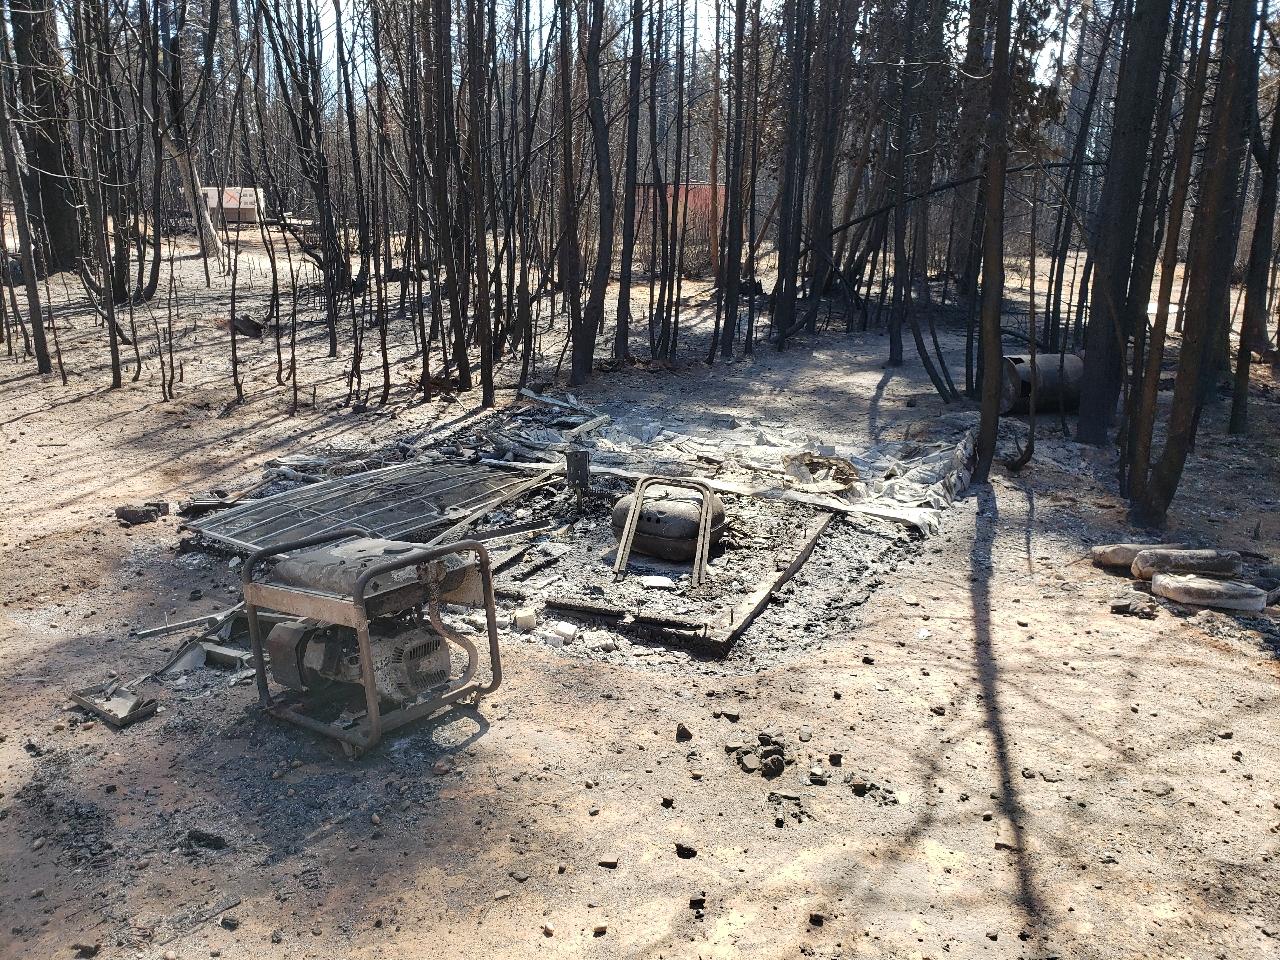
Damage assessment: destroyed